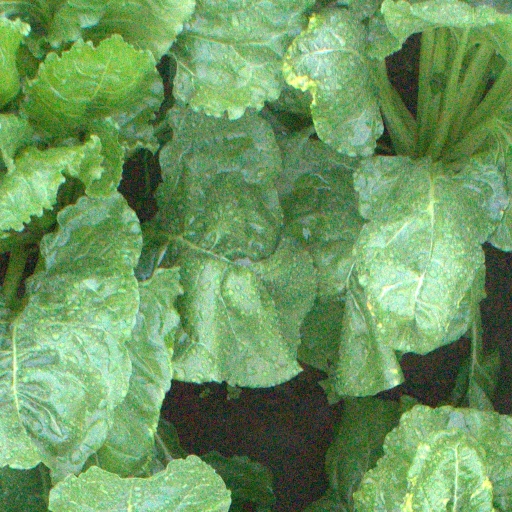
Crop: sugar beet